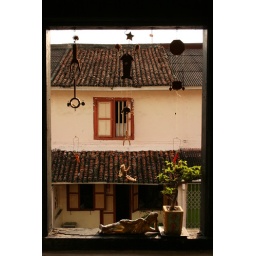
View from window of Sama sama guest house in Melacca, Malaysia.